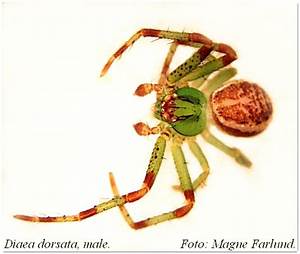
Label: ragno